History of Liberia

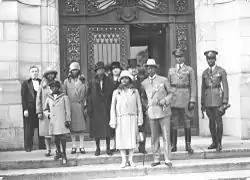
Charles D. B. King, 17th President of Liberia (1920–1930), with his entourage on the steps of the Peace Palace, The Hague (the Netherlands), 1927.

The social order in Liberia was dominated by Americo-Liberians. Although descended primarily from peoples of African origin, often with some white ancestry as slave owners commonly impregnated their female slaves (see Children of the plantation), the ancestors of most Americo-Liberians had been born in the United States for generations before emigrating to Africa. As a result, they held American cultural, religious, and social values. Like most Americans of the period, the Americo-Liberians held a firm belief in the religious superiority of Christianity, and indigenous animism and culture became systematically oppressed.